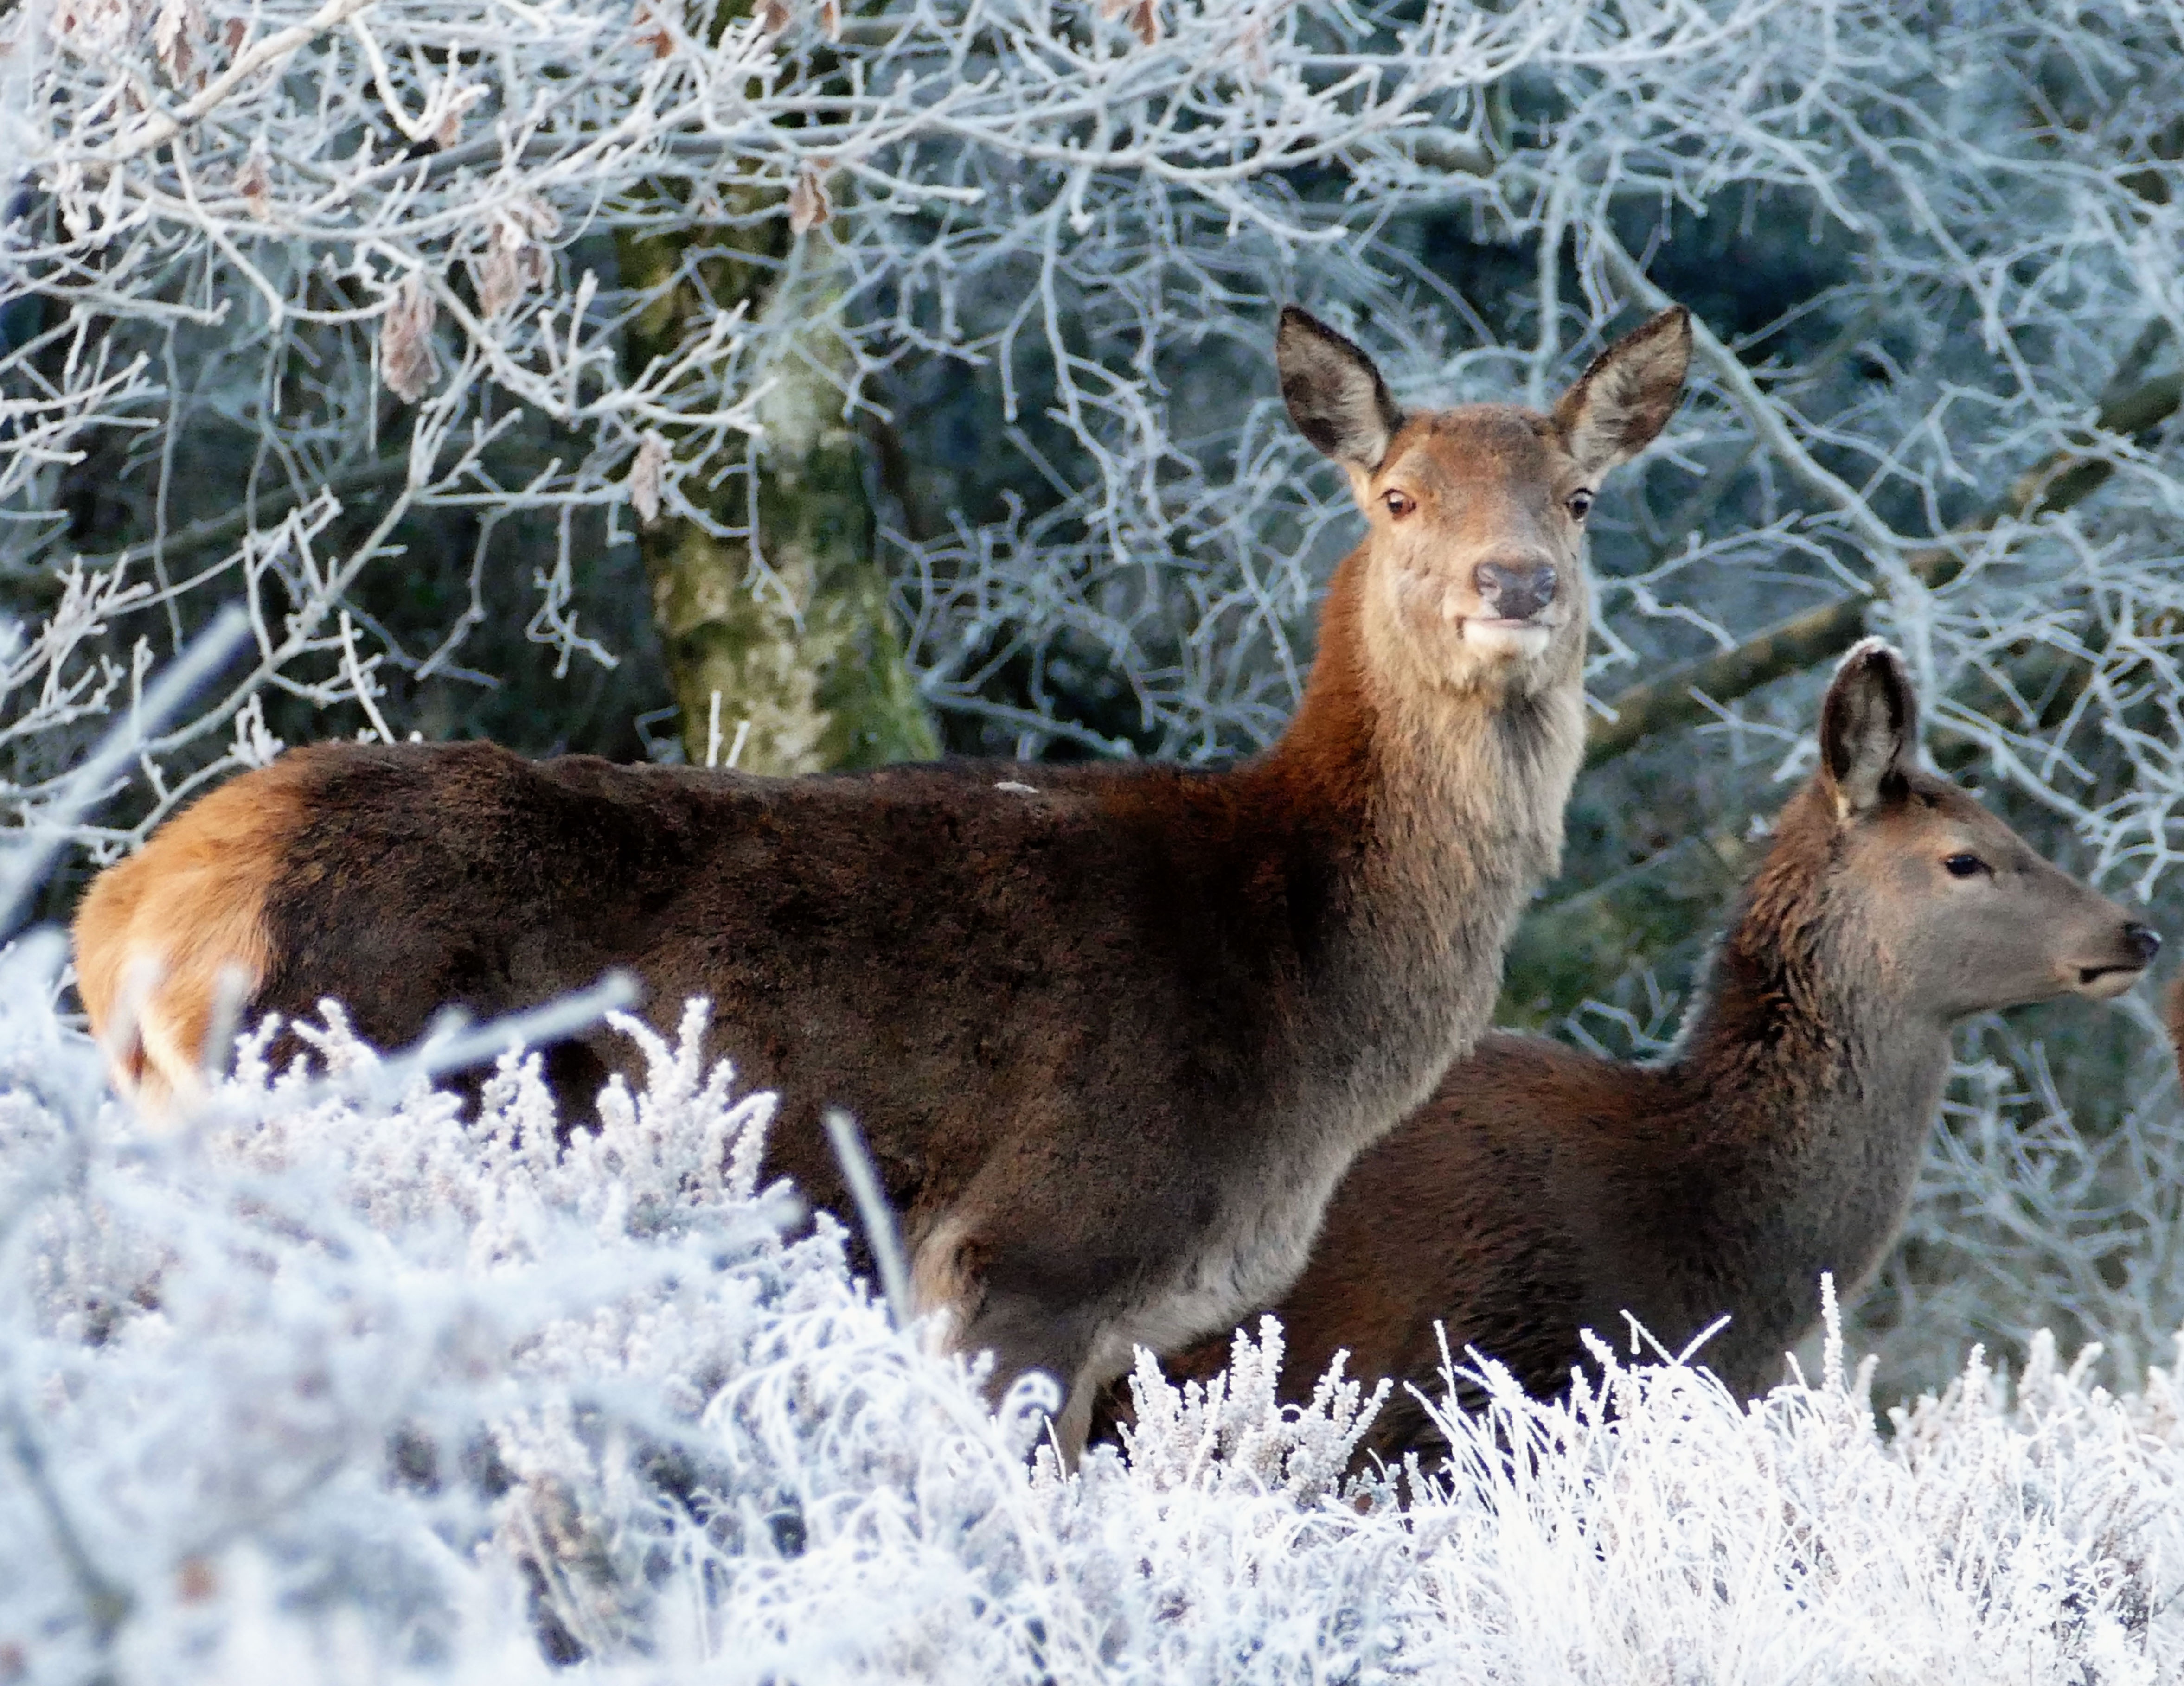
tree, nature, forest, snow, winter, cute, wildlife, wild, deer, red, mammal, christmas, season, fauna, snowflake, festive, animals, reindeer, seasonal, vertebrate, december, xmas, white tailed deer, musk deer